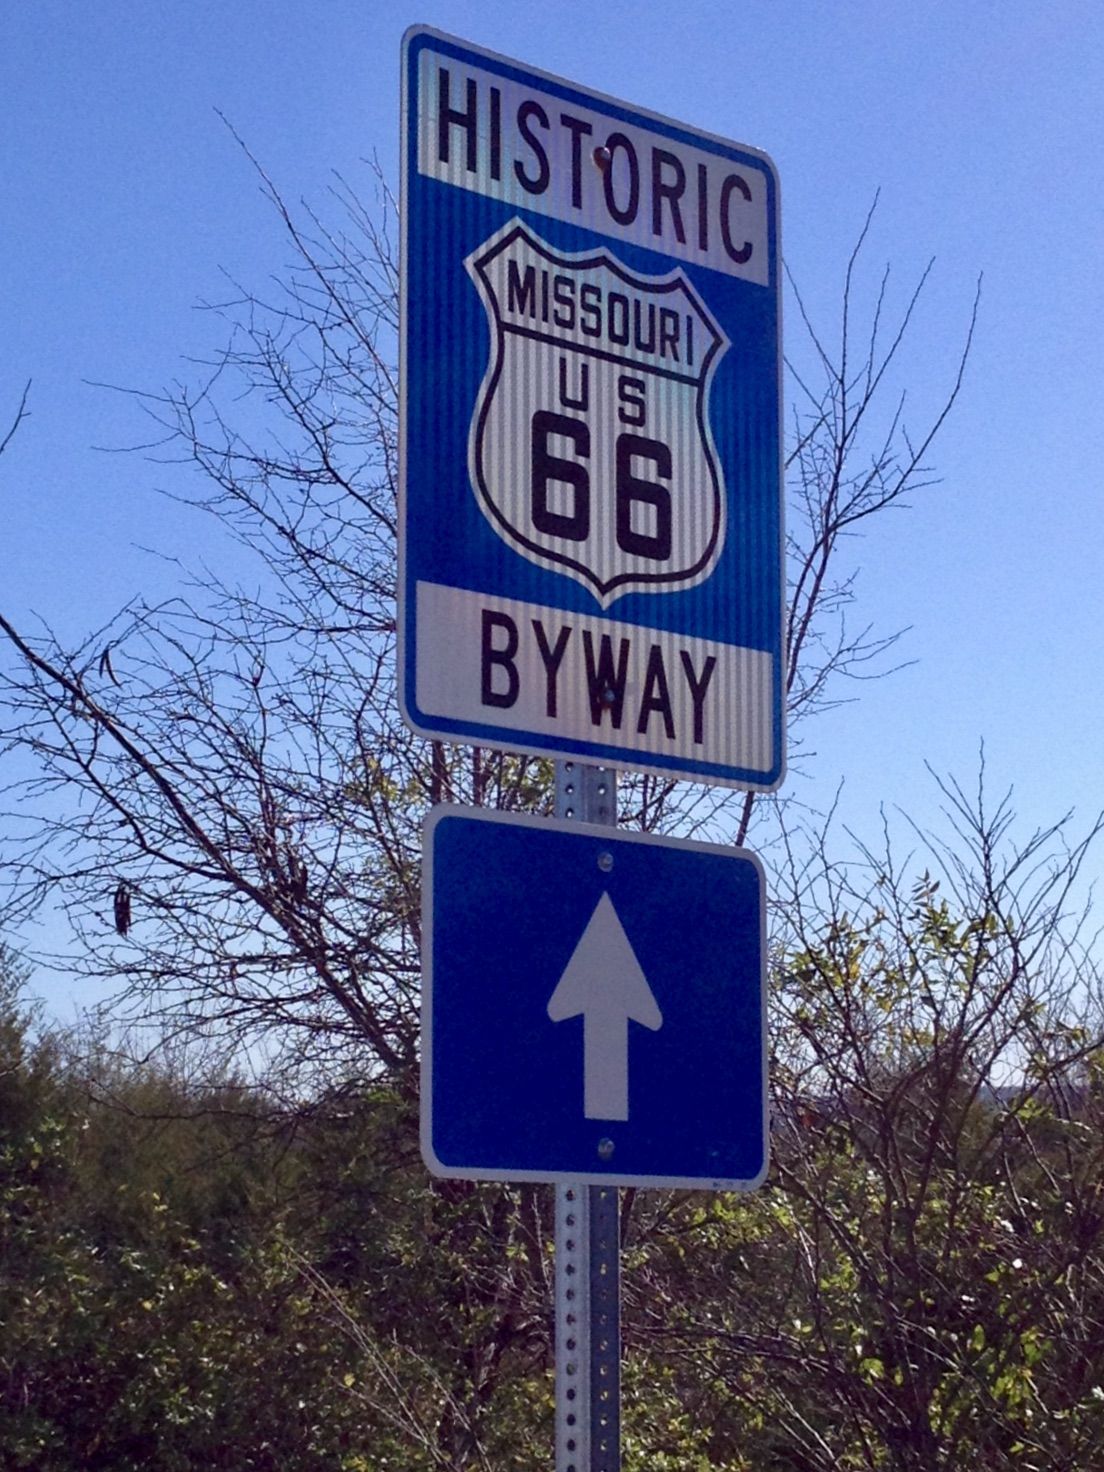
Route 66 Sign, Missouri
The image shows a road sign for the Historic Route 66 Byway in Missouri, mounted on a metal pole. Below it, a blue sign with a white arrow points forward. The background consists of a clear blue sky and sparse vegetation with thin branches. The sign is positioned outdoors along a roadside.
The image captures a bright, sunny day with a clear blue sky. The Historic Route 66 Byway sign stands tall on a metal pole, with a blue directional arrow below it. The natural background consists of thin, leafless branches and green vegetation. The angle is slightly tilted, emphasizing the sign’s height. The mood feels nostalgic, evoking a sense of travel and adventure along the famous Route 66 highway.
Labels: Sign, Symbol, Road Sign, Animal, Bird, Outdoor, Trees, Pole, Signs, Poles
Camera: Apple iPhone 4S
Lens: iPhone 4S back camera 4.28mm f/2.4
Aperture: F2.4
Exposure: 1/2304 sec
ISO: 50
Focal length: 4.3 mm